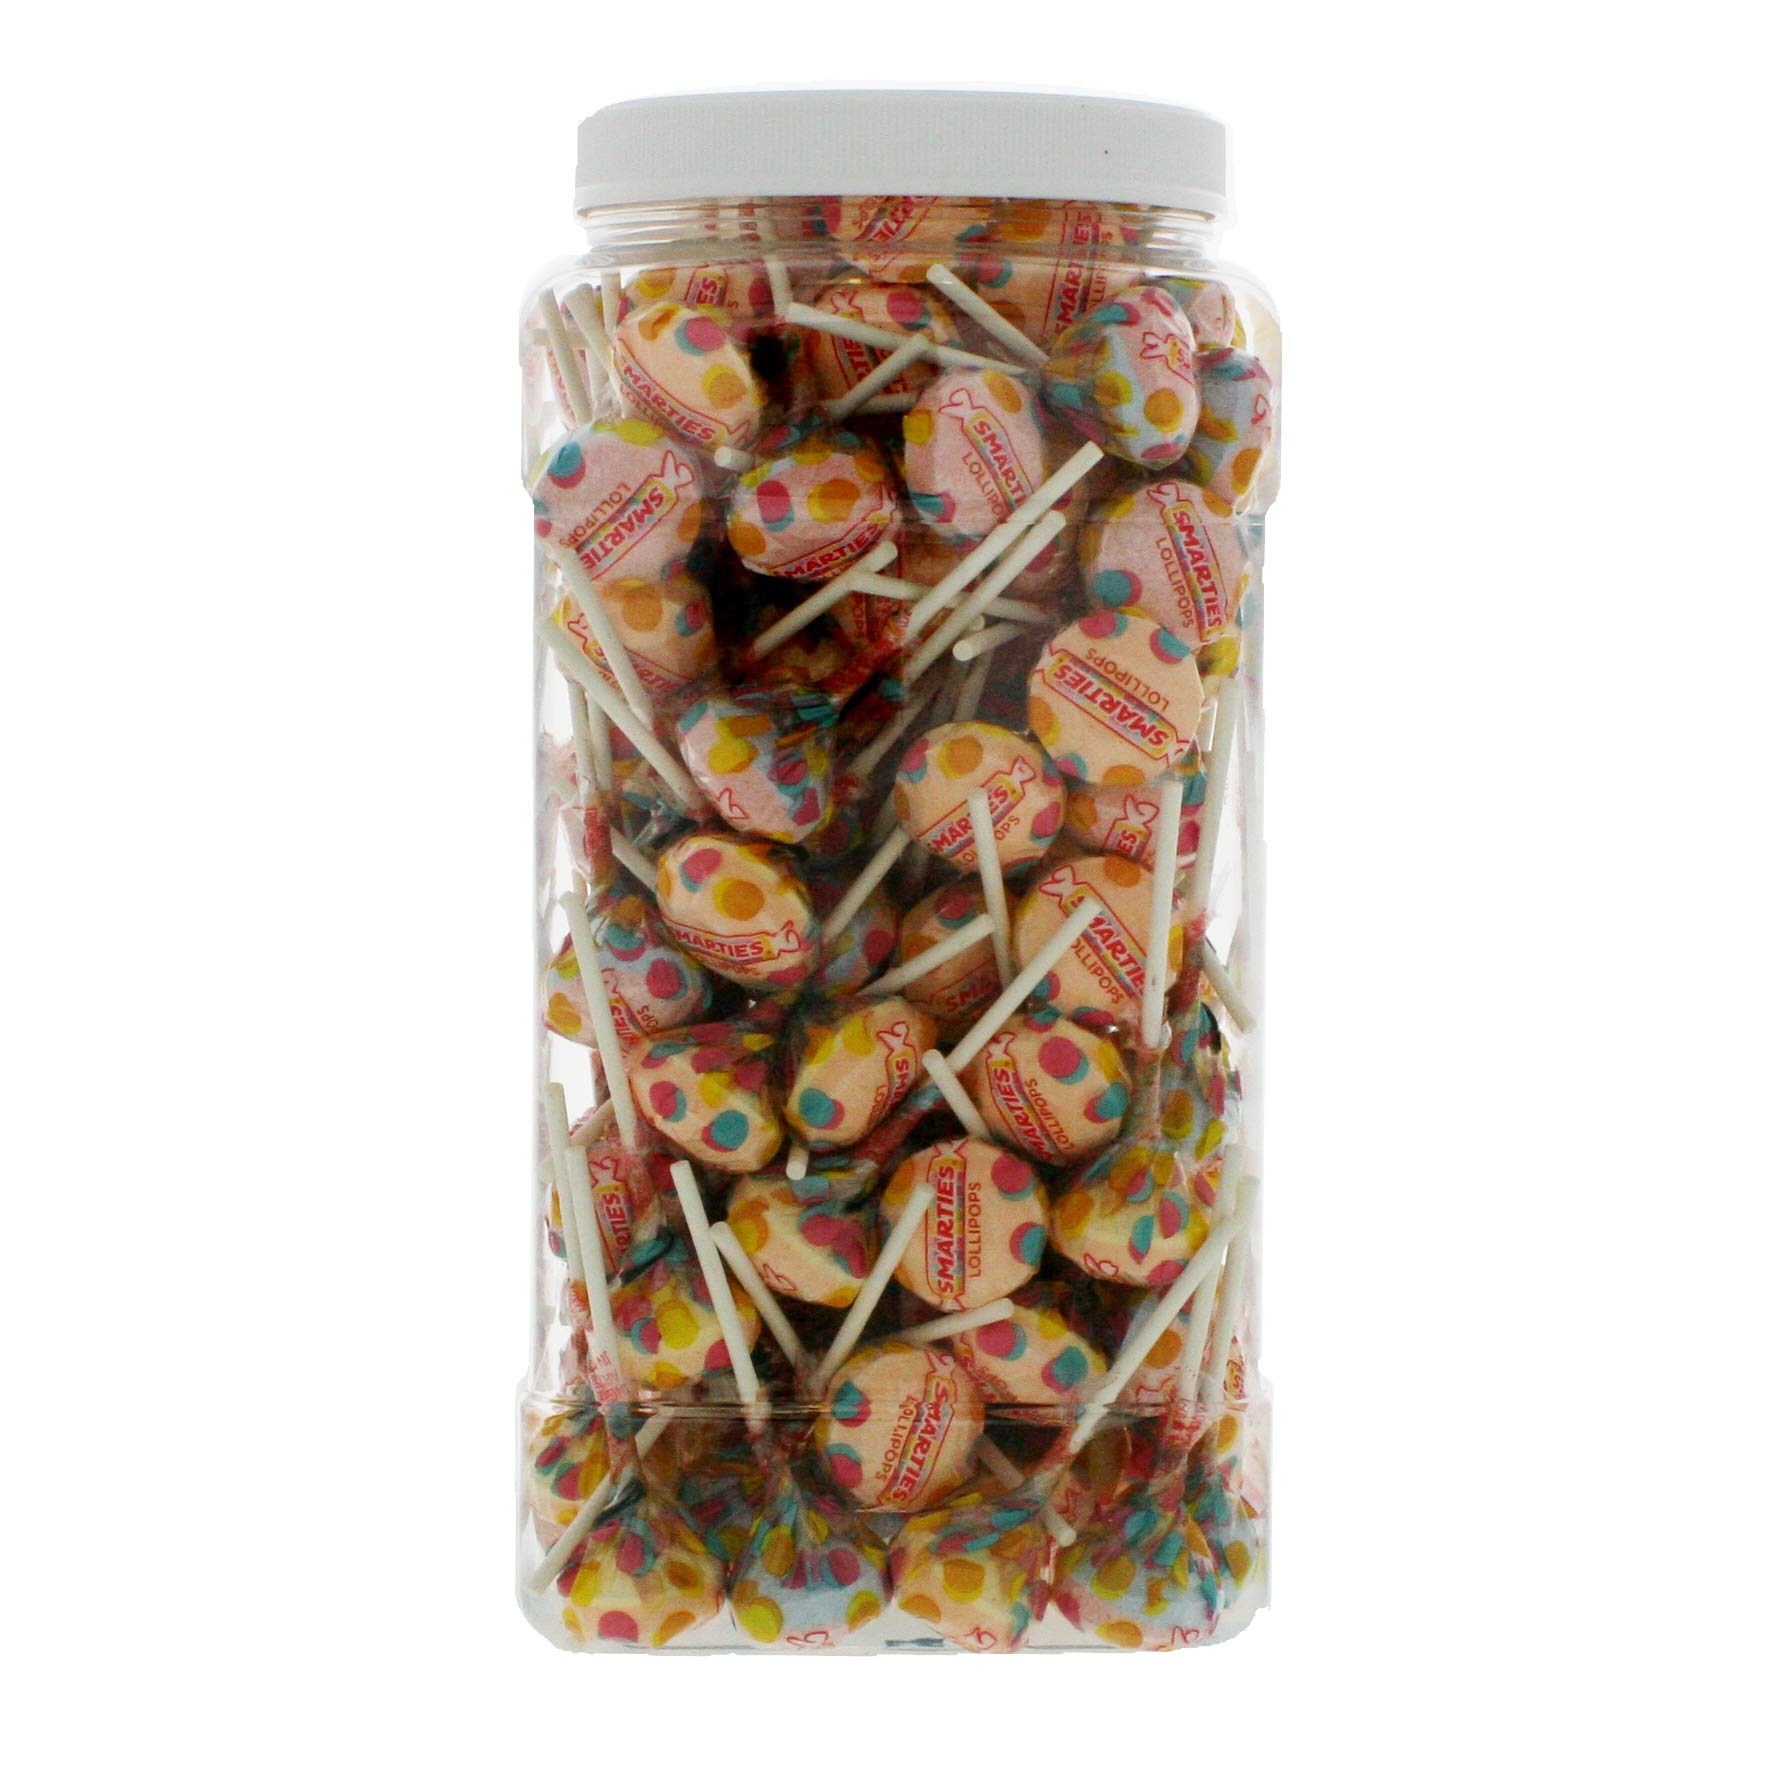
Item Name: Smarties Pops 3 Pound Smarties Suckers - Assorted Flavors Bulk Smarties Sucker Candy in 1 Gallon Gift Ready Reusable Square Jar
Bullet Point 1: Contains 2.75 Pounds of Bulk Assorted Smarties Suckers - Custom Assortment of Bulk Smarties Pops in a 1 Gallon Resealable/Reusable Square Clear Plastic Container with Grip Handle and White Easy Open Lid.
Bullet Point 2: Is there anything better than a good 'ol bag of Smarties? These candies are just about one of the best candies around. They're delightful during the day or at night. Pretty much any time you need a sugar fix, they're there for you. But what do you do when you need something a little different? Well, you turn to Smarties Lollies!
Bullet Point 3: Each Sucker Candy is packaged in multiple sizes to give you the opportunity to save money. Large offers an approximately 16% savings over Medium and X-Large offers an approximately 32% Savings over Medium.
Bullet Point 4: This product is designed to save you money. Through maximizing amount of product in container and making container easily re-usable.
Bullet Point 5: Suckers are a simple indulgence we all love. There is emotion connected with your favorite candies from youth that makes them a perfect gift for anyone. Whether you are looking for a Mothers/Fathers day gift or Christmas gifts, Candy is always appreciated. Every Gift Tub is designed with presentation in mind. They make a perfect Holiday gift or as ready treat to offer visitors. This product is specifically designed for the Valentine in your life that loves suckers.
Product Description: Contains 2.75 Pounds of Bulk Assorted Smarties Suckers - Custom Assortment of Bulk Smarties Pops in a 1 Gallon Resealable/Reusable Square Clear Plastic Container with Grip Handle and White Easy Open Lid. Suckers are a simple indulgence we all love. There is emotion connected with your favorite candies from youth that makes them a perfect gift for anyone. Whether you are looking for a Mothers/Fathers day gift, or Christmas gifts for everyone in your family, Candy is always appreciated, shows attentiveness to what they like and shows your friend that you want them to be happy. Every Gift Tub is designed with presentation in mind. They make a perfect Holiday gift or as ready treat to offer visitors. This product is specifically designed for the Valentine in your life that loves suckers.<br><BR>The best way to get your favorite Smarties fix in a whole new way, our Smarties Lollies are not to be missed! These are the original round lollipop made from the same ingredients as Smarties Candy, so you know they're going to be good. These would be perfect for an after school snack, a goodie bag, or anywhere you need a little extra sugar fix
Value: 48.0
Unit: Ounce

Price: 37.94